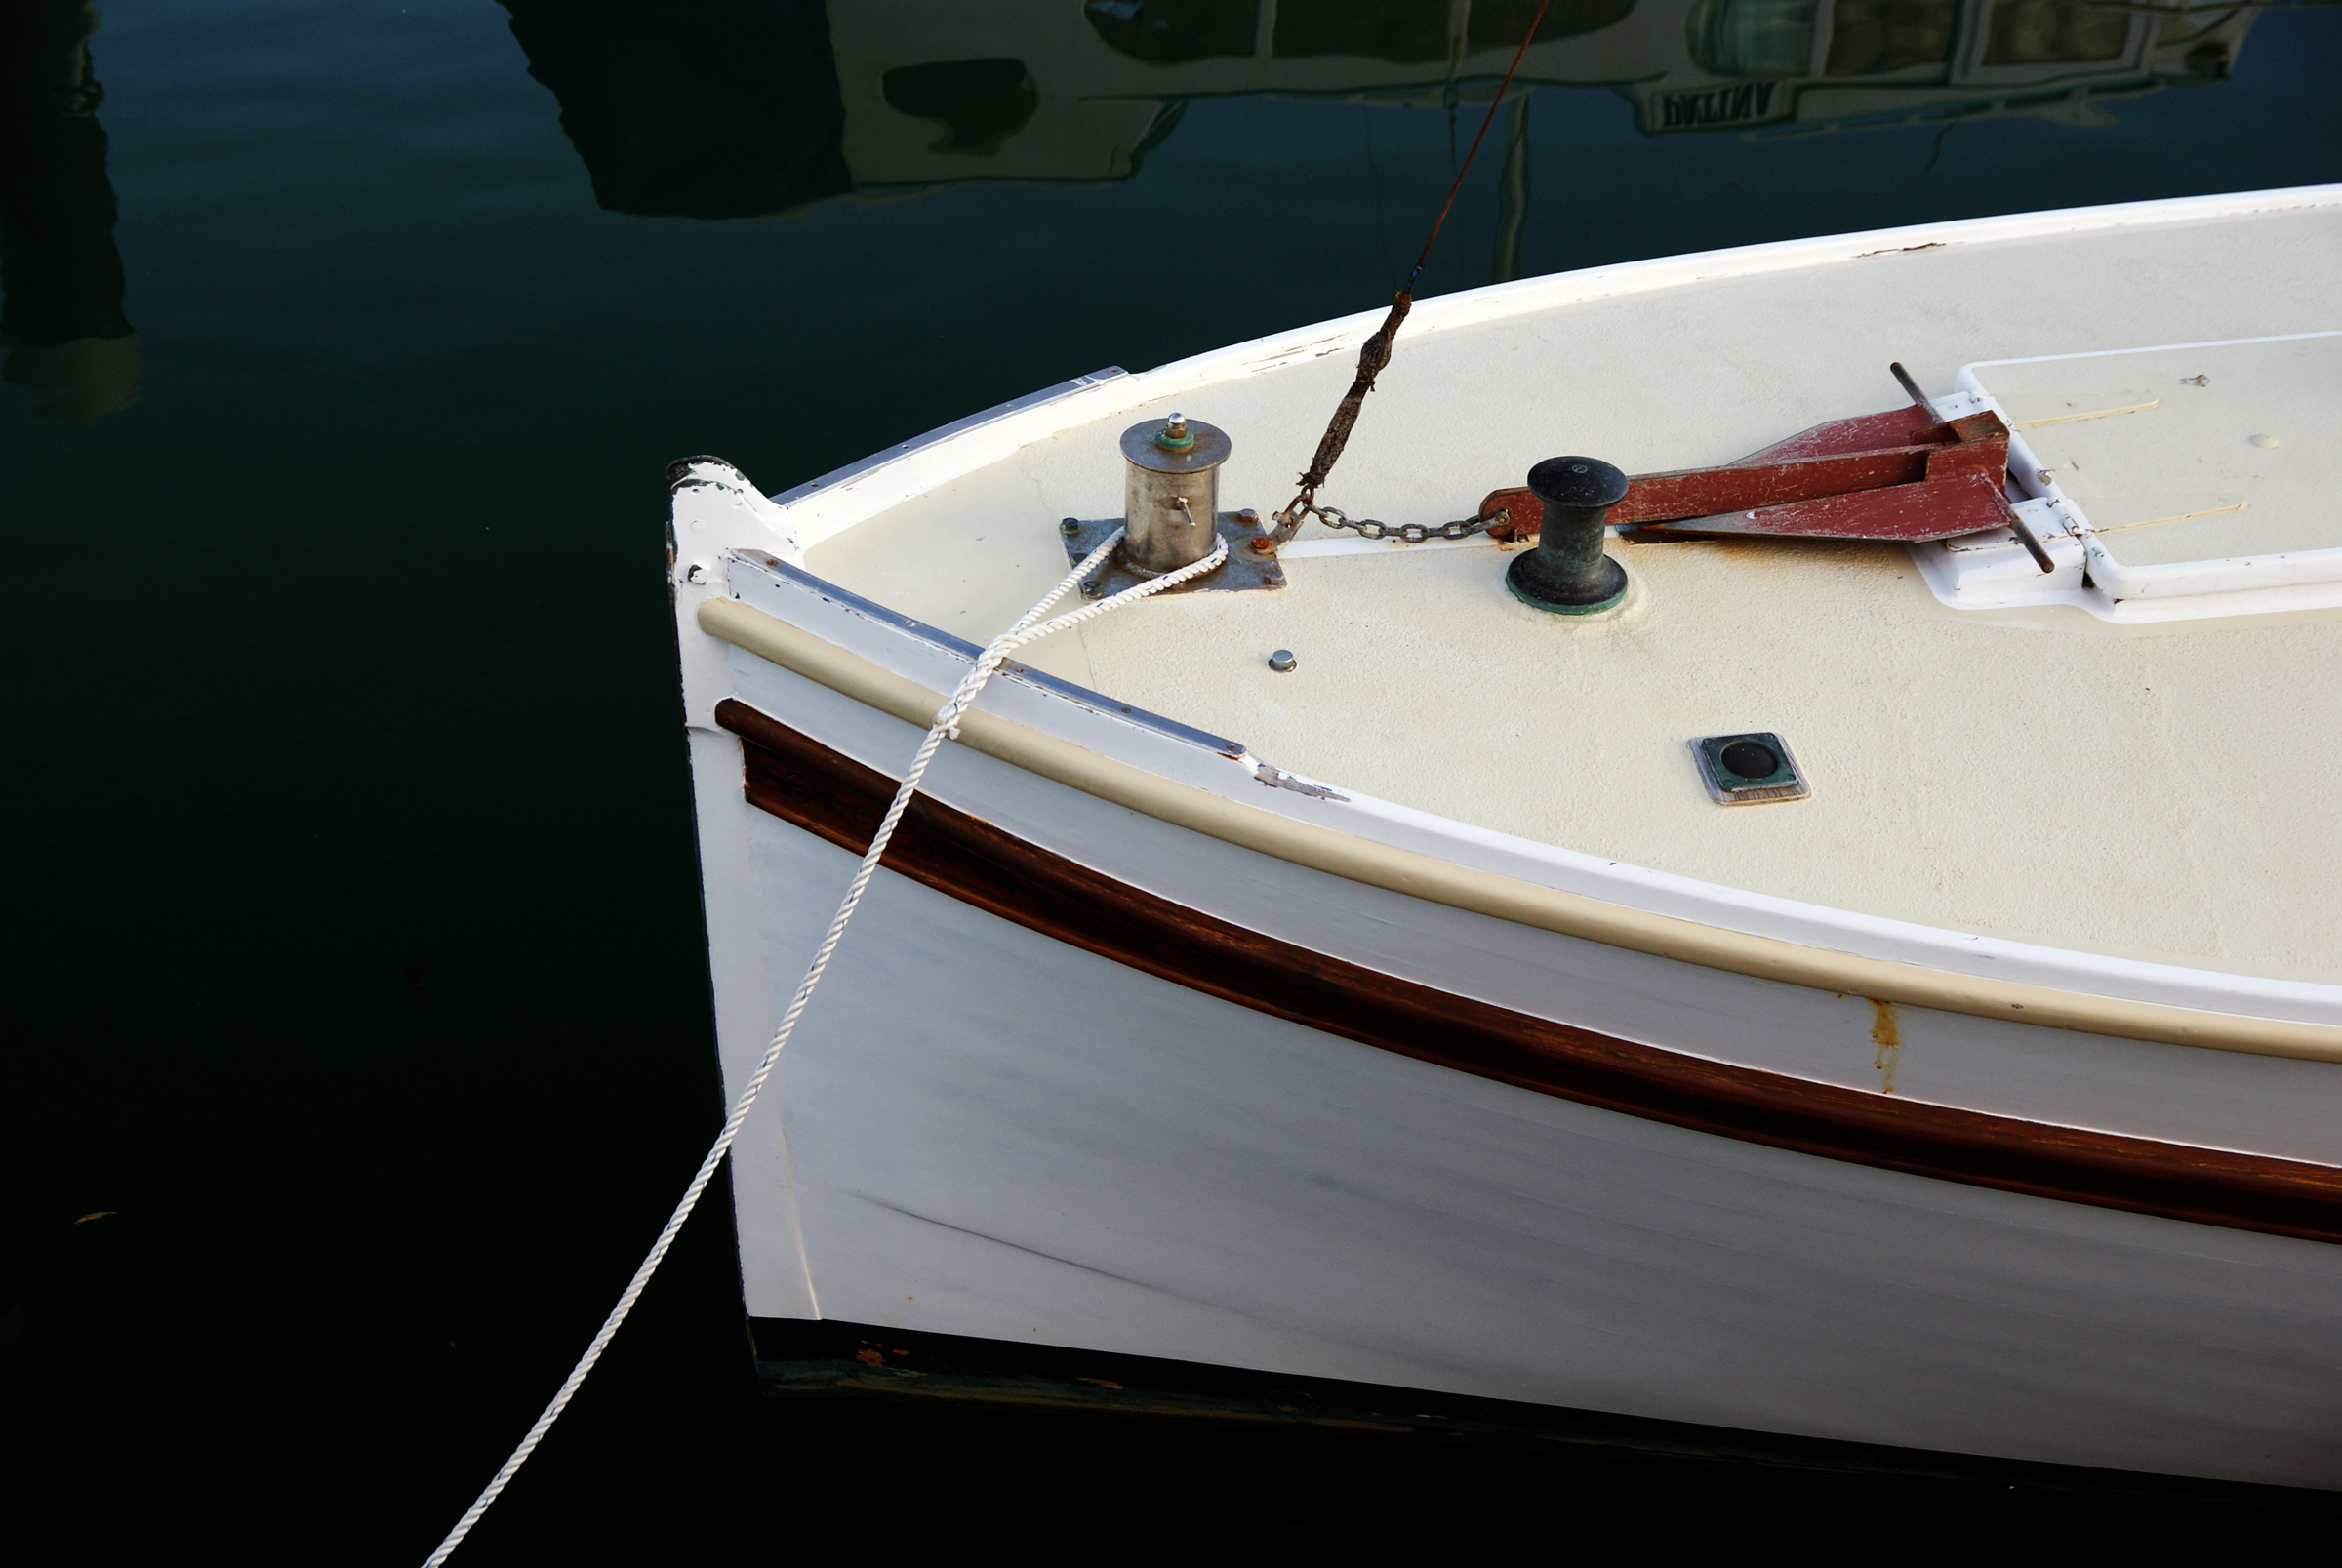
water, boat, vehicle, sailboat, motorboat, boats, ships, fishingboats, watercraft, bows, frontend, smallboats, prows, ecosystem, dinghy, skiff, watercraft rowing, caravel